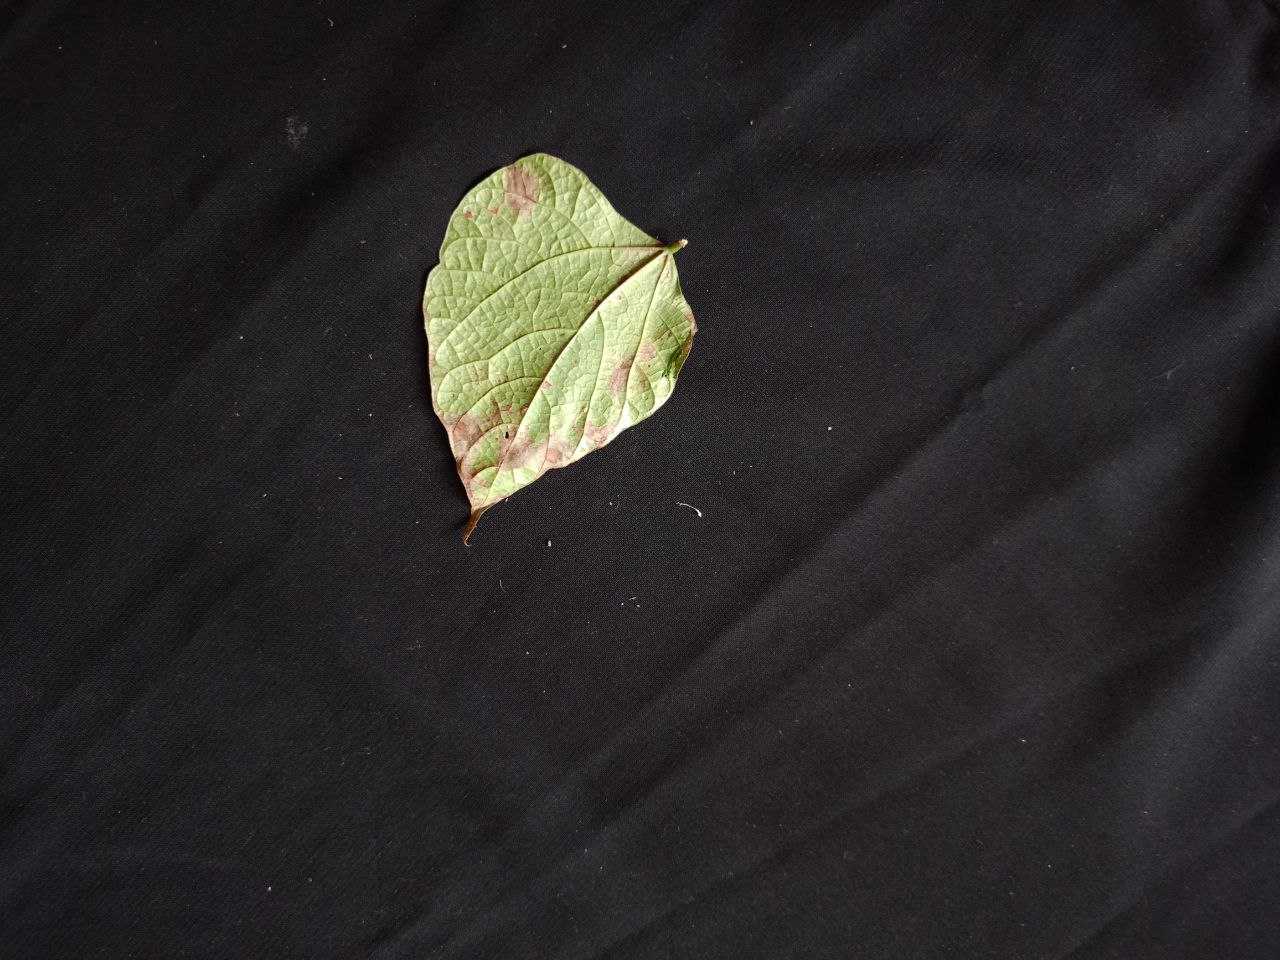
Crop: bean
Leaf condition: Blight